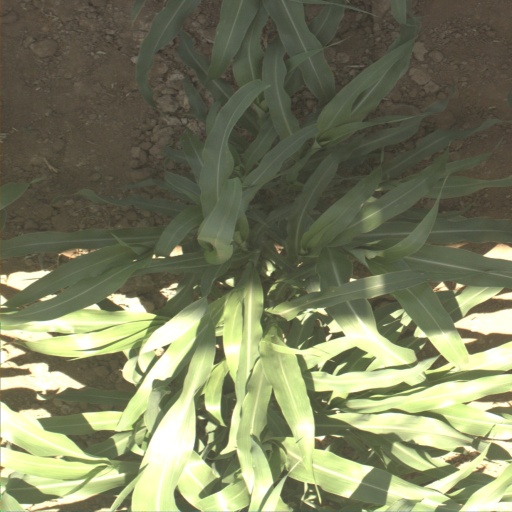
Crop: sorghum